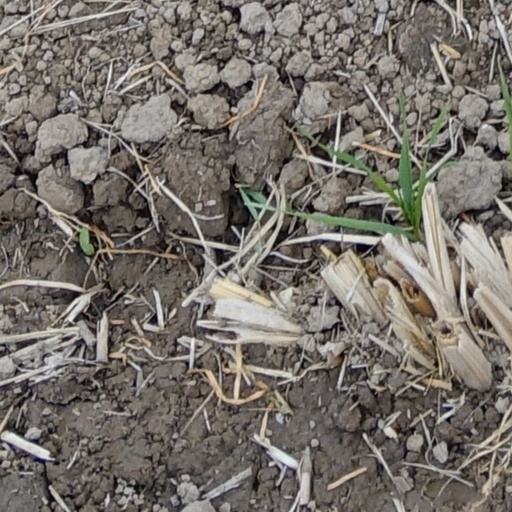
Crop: wheat